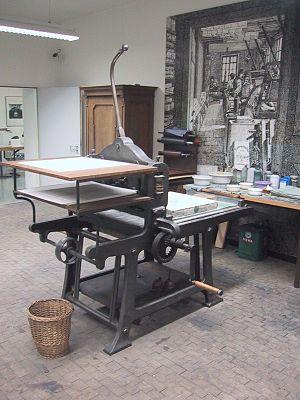
Inventée par Aloys Senefelder, à partir de 1796, en Allemagne, mais définitivement mise au point dans les premières années du XIXᵉ siècle, la lithographie est une technique d’impression qui permet la création et la reproduction à de multiples exemplaires d’un tracé exécuté à l’encre ou au crayon sur une pierre calcaire.
La presse lithographique est un dispositif d’impression spécifique pour les lithographies.
L'histoire de l'imprimerie s'échelonne sur des milliers d'années, depuis les premières formes d'impression jusqu'à nos jours. Cette histoire comprend les points marquants de l'évolution des formes d'impression, des coûts qui y sont reliés et de l'étendue de la diffusion des œuvres imprimées.